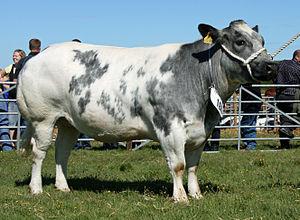
La blanc bleu belge est une race bovine belge destinée à la production de viande.
La bleue du Nord est une race bovine française. Elle appartient au rameau des races bovines du littoral de la mer du Nord. Elle provient de la race belge Tirlemont originaire de la région de Bruxelles. Race décimée par les deux guerres mondiales, elle a ensuite subi la concurrence de races plus spécialisées, comme la Prim'Holstein pour le lait ou la blanc bleu belge pour la viande. Elle fait l'objet d'un plan de préservation depuis la fin des années 1990. En 2011 l'effectif est stabilisé autour de 3 600 individus, répartis entre 3 500 femelles dont 650 inscrites au registre généalogique ouvert en 1986 et 32 mâles disponibles en insémination artificielle.
L'élevage bovin au Canada est issu de la colonisation européenne qui a introduit l'espèce Bos taurus sur le continent américain.